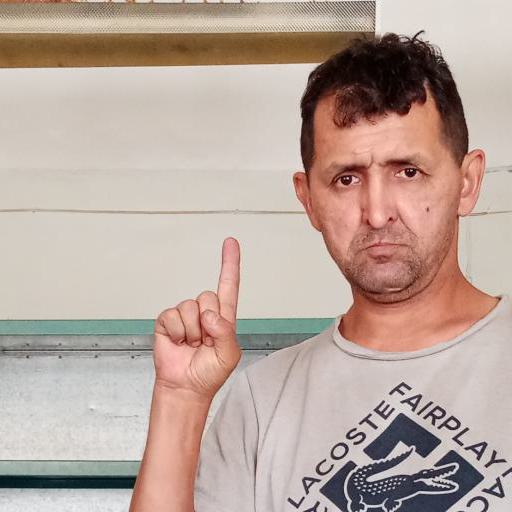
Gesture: one